Umkhonto (missile)

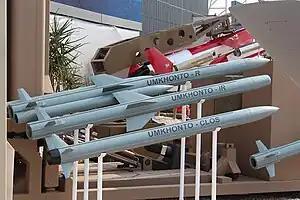
Umkhonto-R, Umkhonto-IR and Umkhonto-CLOS missiles

After successful coastal tests in July 2005, further land trials were carried out over two days in October 2013 with a modified version of the Umkhonto-IR Block II. Undertaken at the Denel Overberg Test Range, live fire exercises saw three missiles successfully intercept and destroy low-cost aerial target systems (LOCATS): two at 15km range and one at 20km.